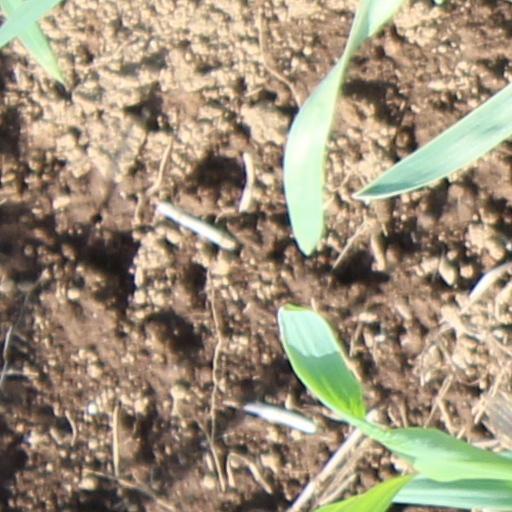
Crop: wheat